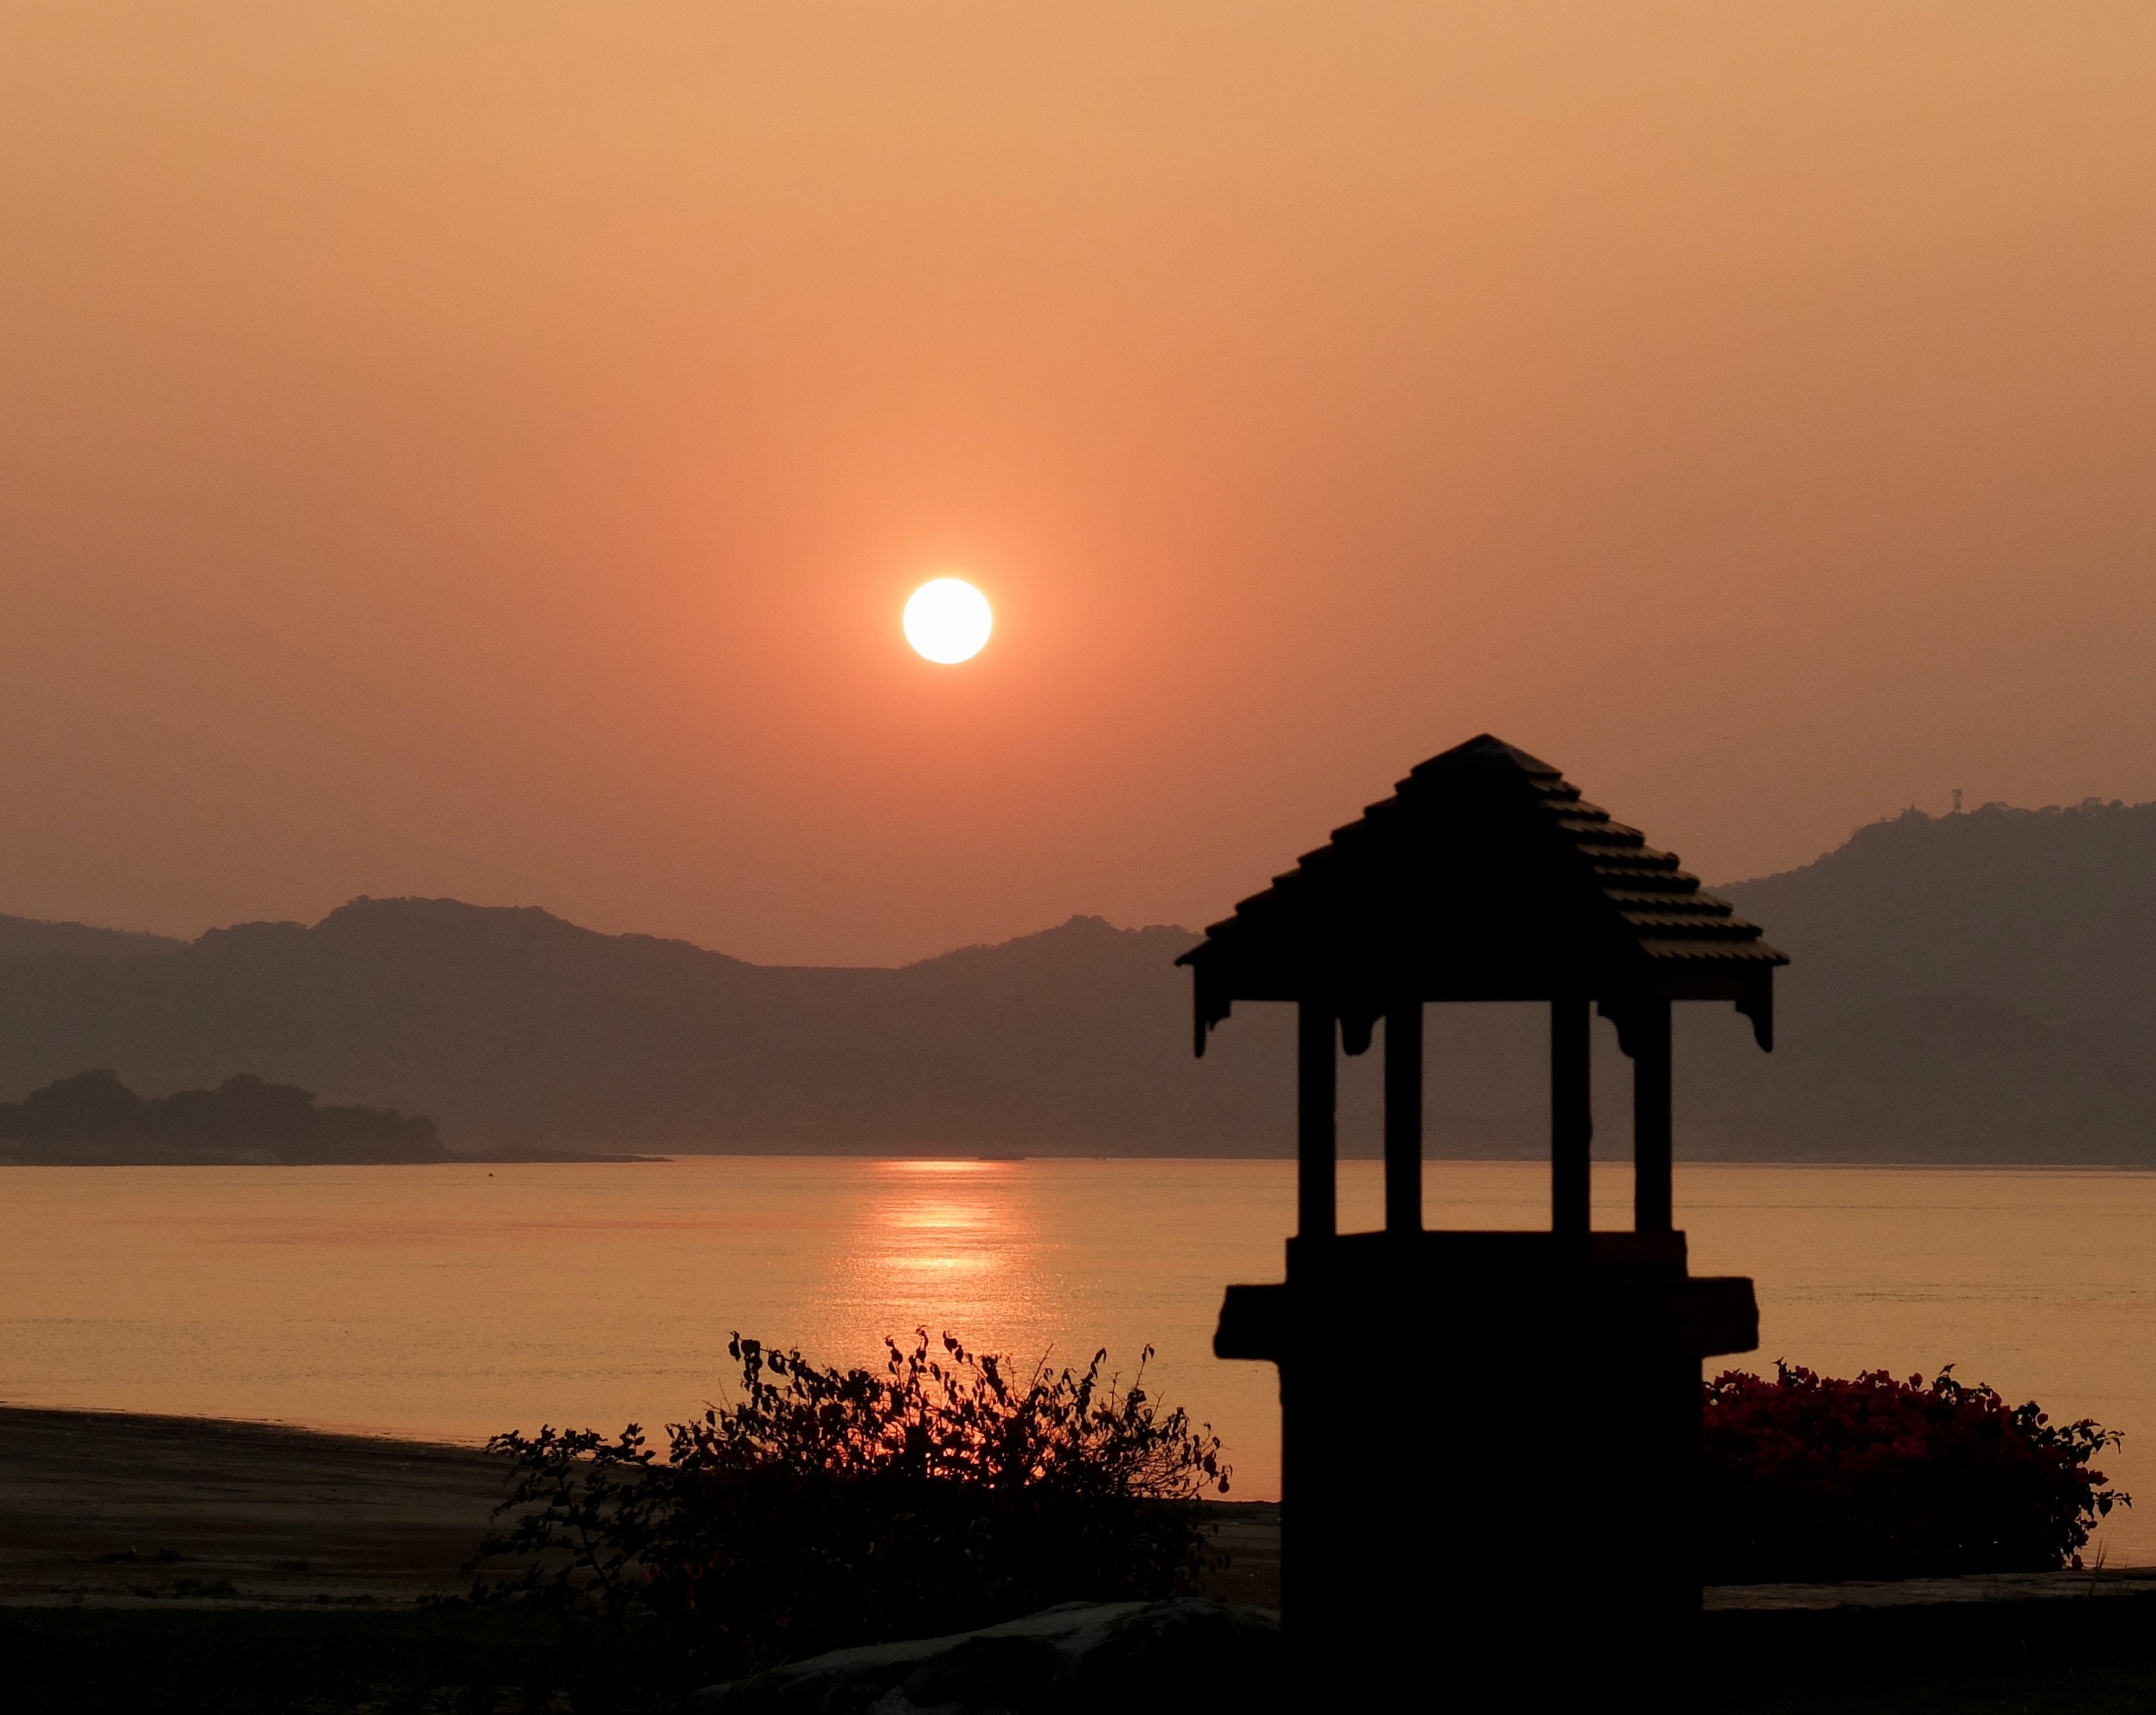
sea, coast, ocean, horizon, sun, sunrise, sunset, sunlight, morning, dawn, dusk, evening, peace, bay, meditation, afterglow, spirituality, bagan, atmospheric phenomenon